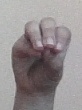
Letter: ha